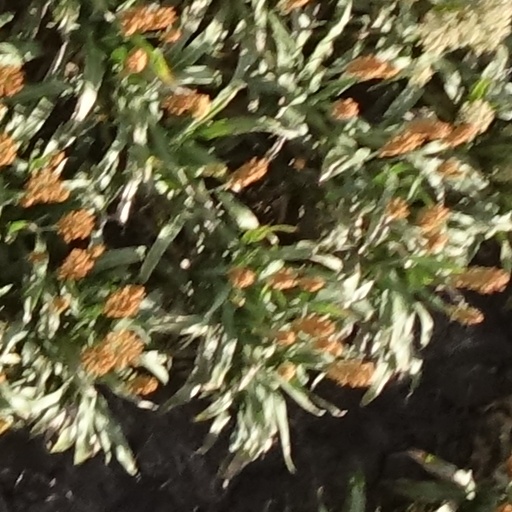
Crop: sorghum